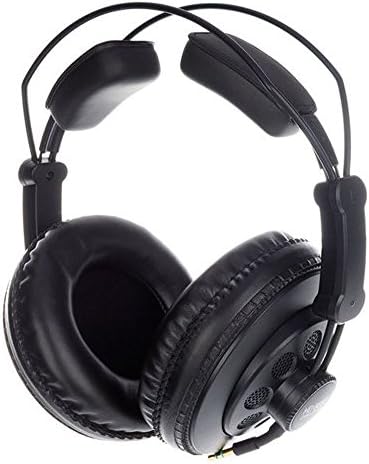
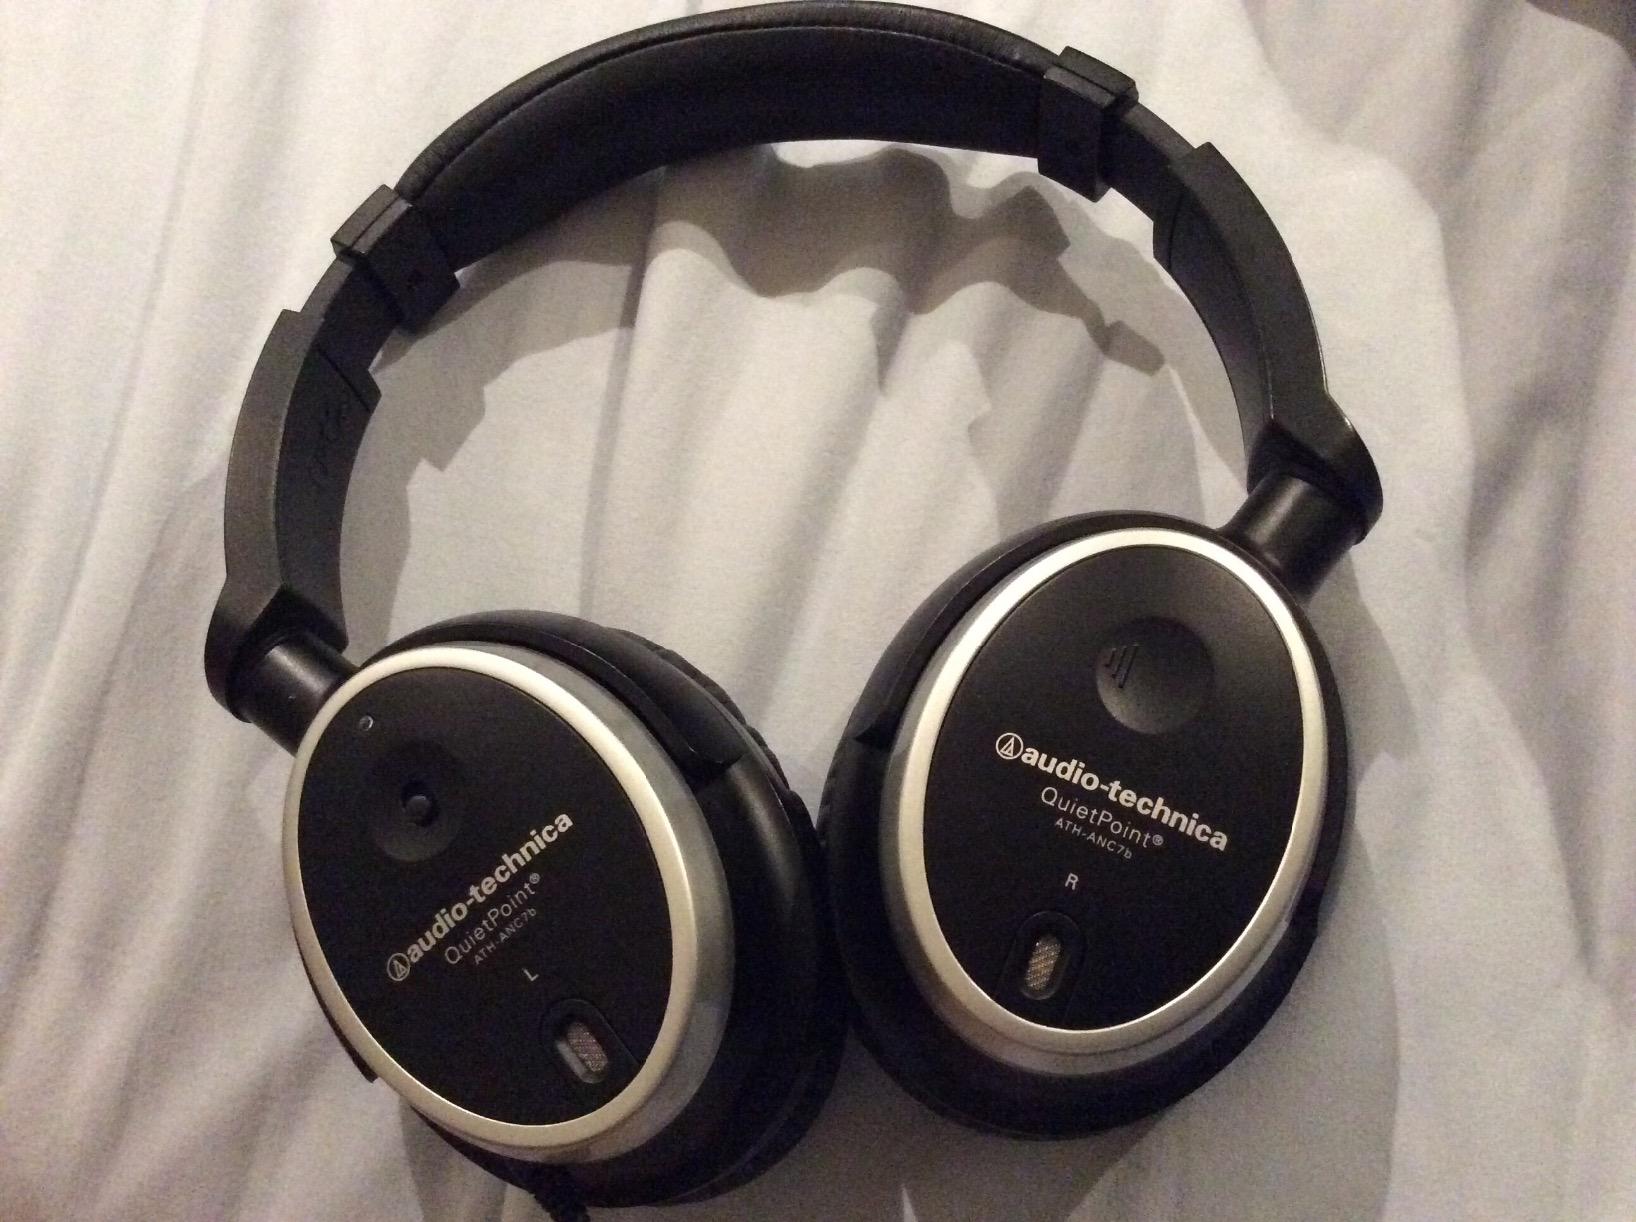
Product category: headphones
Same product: no